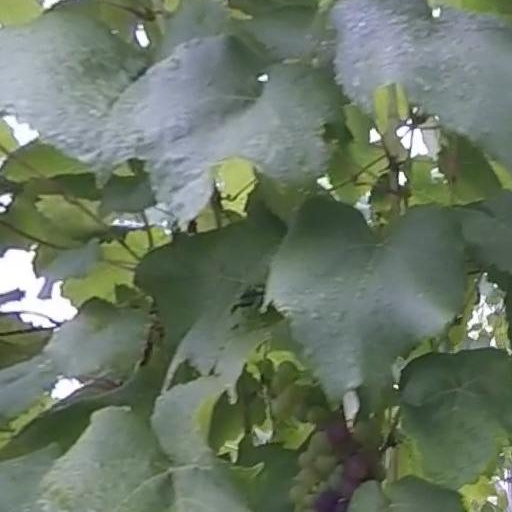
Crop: grape